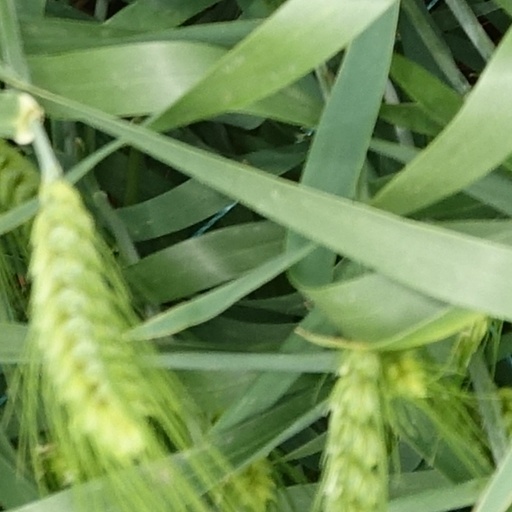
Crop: wheat